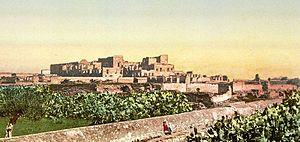
Mohamedia, également orthographié Mohammedia ou M'hamdia, est une ville située à seize kilomètres au sud de Tunis, en direction de Zaghouan.
Le palais de la Mohamedia est un palais tunisien aujourd'hui en ruines et situé près de la localité de Mohamedia. Originellement voulu par Moustapha Bey comme un lieu de villégiature et de repos à l'écart de la capitale, il se transforme sous Ahmed Iᵉʳ Bey en un complexe ambitieux de diverses constructions.
Ahmed Iᵉʳ, né le 2 décembre 1806 à Tunis et mort le 30 mai 1855 à La Goulette, est bey de Tunis de la dynastie des Husseinites de 1837 à sa mort.